Benjamin F. Funk

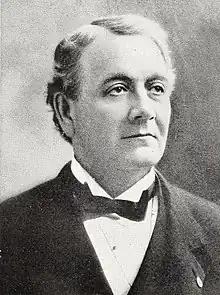
From 1925's "Centennial Catalogue: Commemorating 100 Years of Ownership of the Funk Farms by the Funk Family"

Benjamin Franklin Funk (October 17, 1838 – February 14, 1909) was a U.S. Representative from Illinois, father of Frank Hamilton Funk.